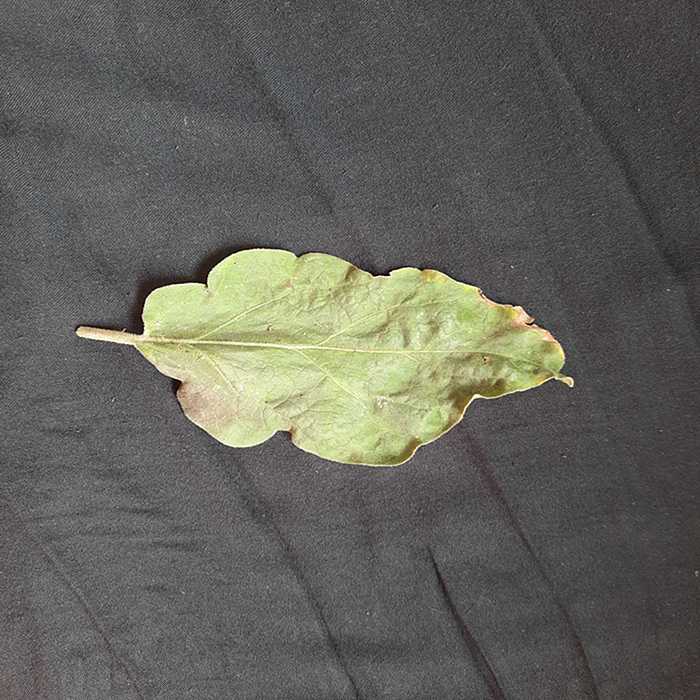
Plant: Eggplant
Label: Eggplant begomovirus